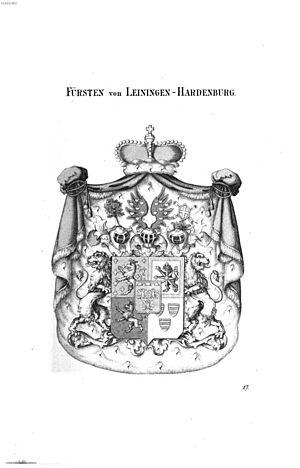
Le titre de Prince de Linange a été créé par l'empereur romain germanique Joseph II, qui a élevé Carl Friedrich Wilhelm, comte de Leiningen-Dagsburg-Hardenburg au rang de Reichsfürst le 3 juillet 1779.